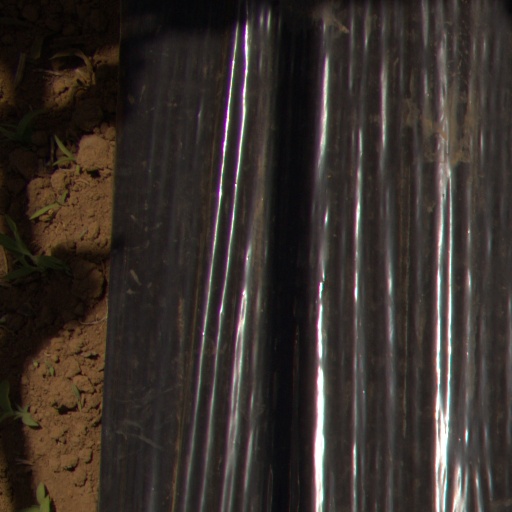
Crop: Jerusalem artichoke